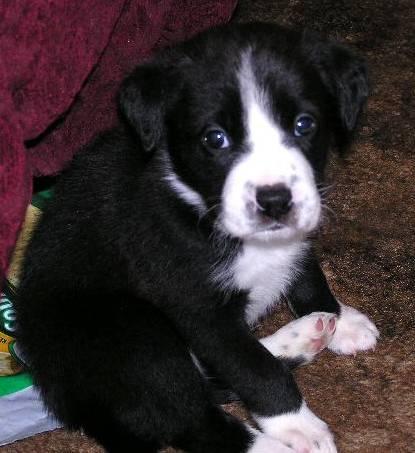
dog